Complete Warrior

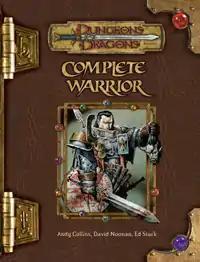
Cover of "Complete Warrior"

Complete Warrior is a supplemental rulebook for the 3.5 edition of the "Dungeons & Dragons" role-playing game, published by Wizards of the Coast. It replaces and expands upon an earlier rulebook entitled "Sword and Fist".